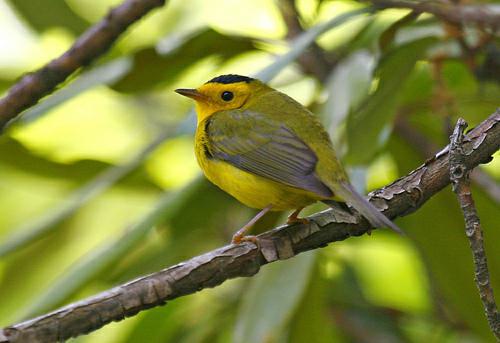
A photo of a hooded warbler